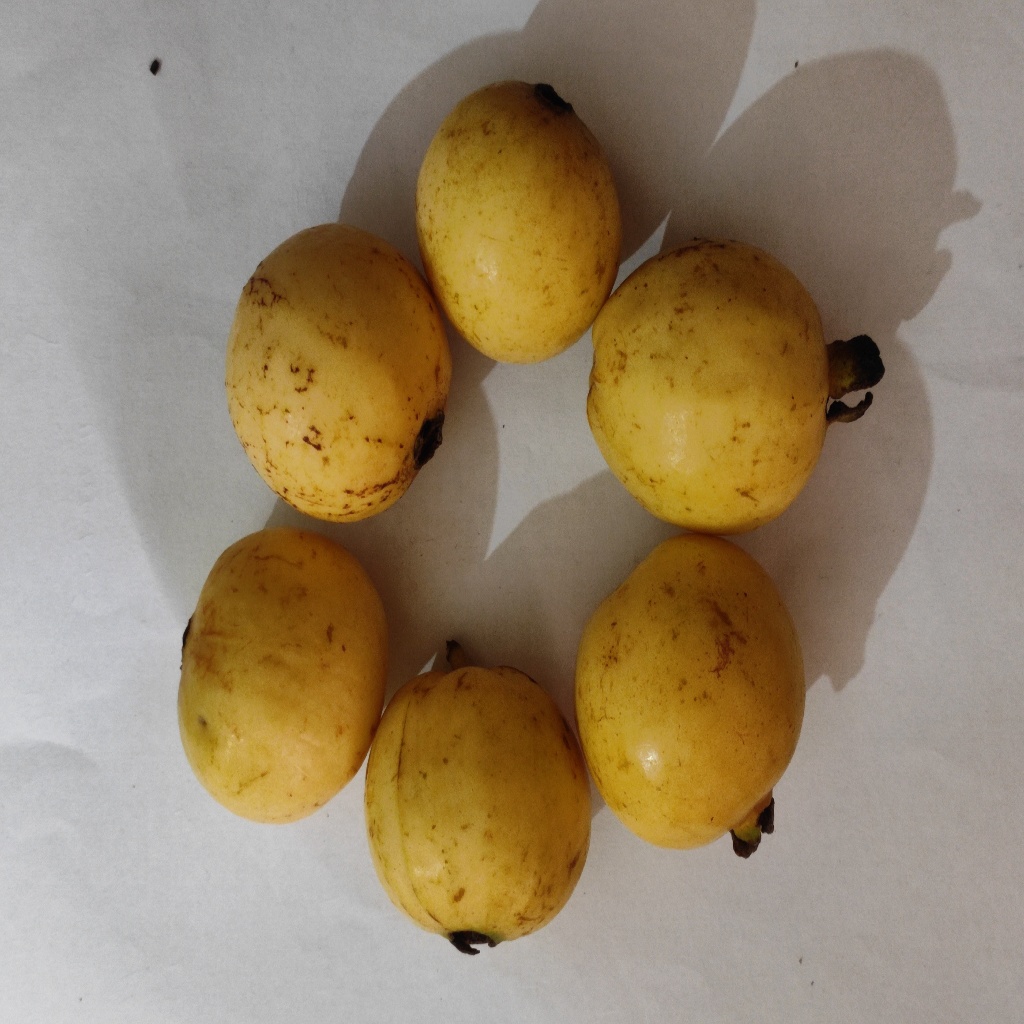
Crop: guava
Quality class: Class_A